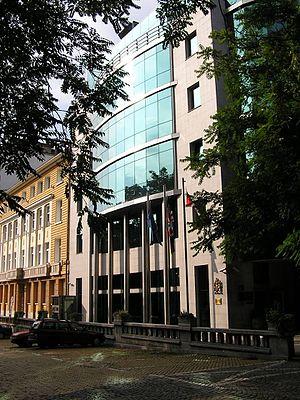
Les représentations diplomatiques britanniques constituent un des plus grands réseaux diplomatiques dans le monde. Notez que les missions diplomatiques britanniques dans les capitales des autres pays du Commonwealth britannique sont appelées « hauts-commissariats » ; le terme « ambassade » est réservé pour les missions diplomatiques dans les capitales du reste du monde.